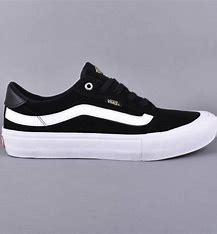
Brand: Vans
Model: Skate Skate